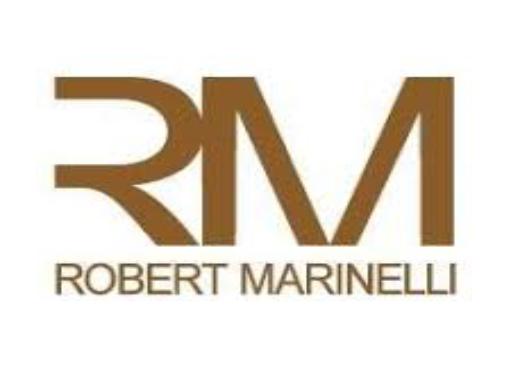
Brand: A. Marinelli
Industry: Food